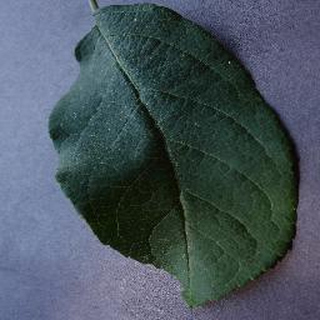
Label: healthy_apple